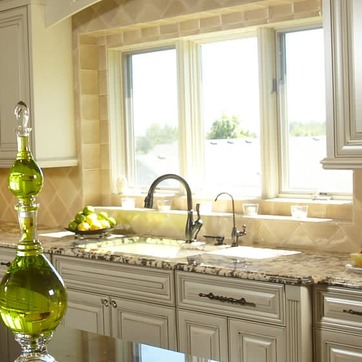
Material: metal